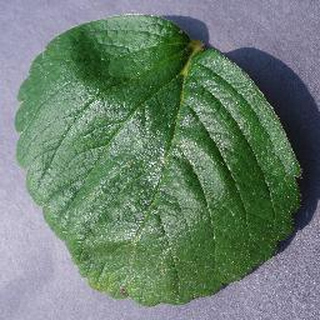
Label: healthy_strawberry